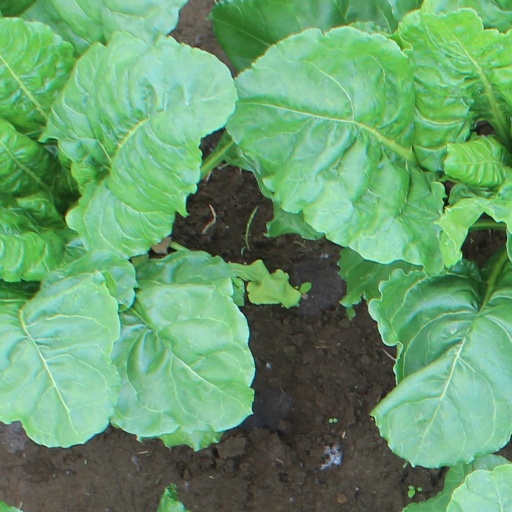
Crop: sugar beet